Queen of the Chantecler

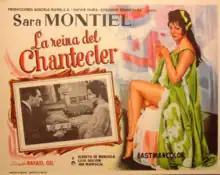

Queen of the Chantecler (Spanish: La reina del Chantecler) is a 1962 Spanish historical drama film directed by Rafael Gil and starring Sara Montiel, Alberto de Mendoza and Luigi Giuliani. A Spanish music hall entertainer gets caught up in espionage during the First World War, as she finds true love with a country boy who does not know her true identity.